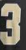
Number: 3